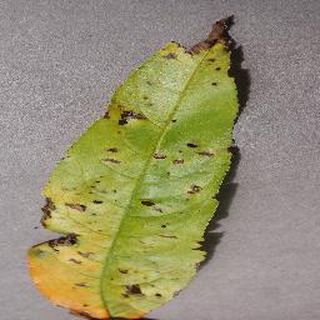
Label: peach_bacterial_spot